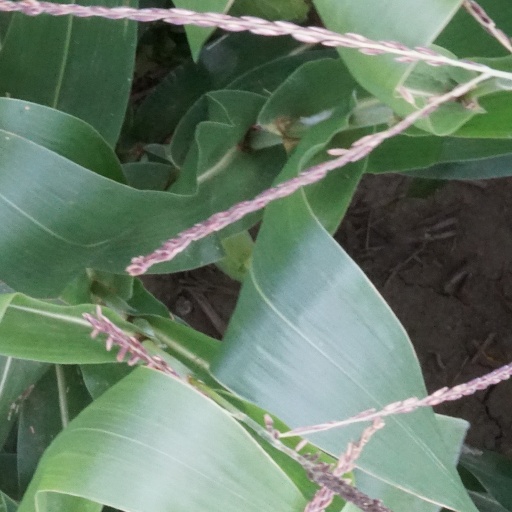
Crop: maize; corn